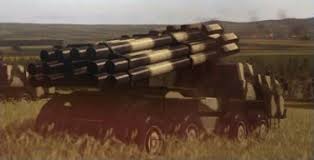
Label: Self Propelled Artillery